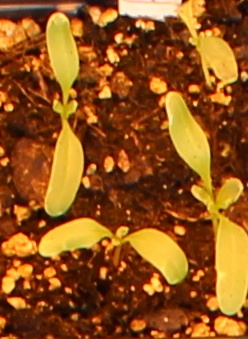
Label: Sugar beet